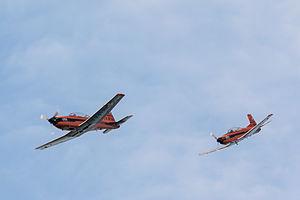
Le Pilatus PC-7 Turbo Trainer est un avion d'entraînement à turbopropulseur fabriqué par le constructeur suisse Pilatus Aircraft. L’appareil, capable de toutes les fonctions d’entraînement de base, a été sélectionné par plus de 20 forces aériennes comme avion d'entraînement. Depuis son introduction en 1978, près de 500 exemplaires ont été vendus, la majorité étant encore en service. La flotte mondiale de PC-7 a effectué plus d'un million d'heures de vol.